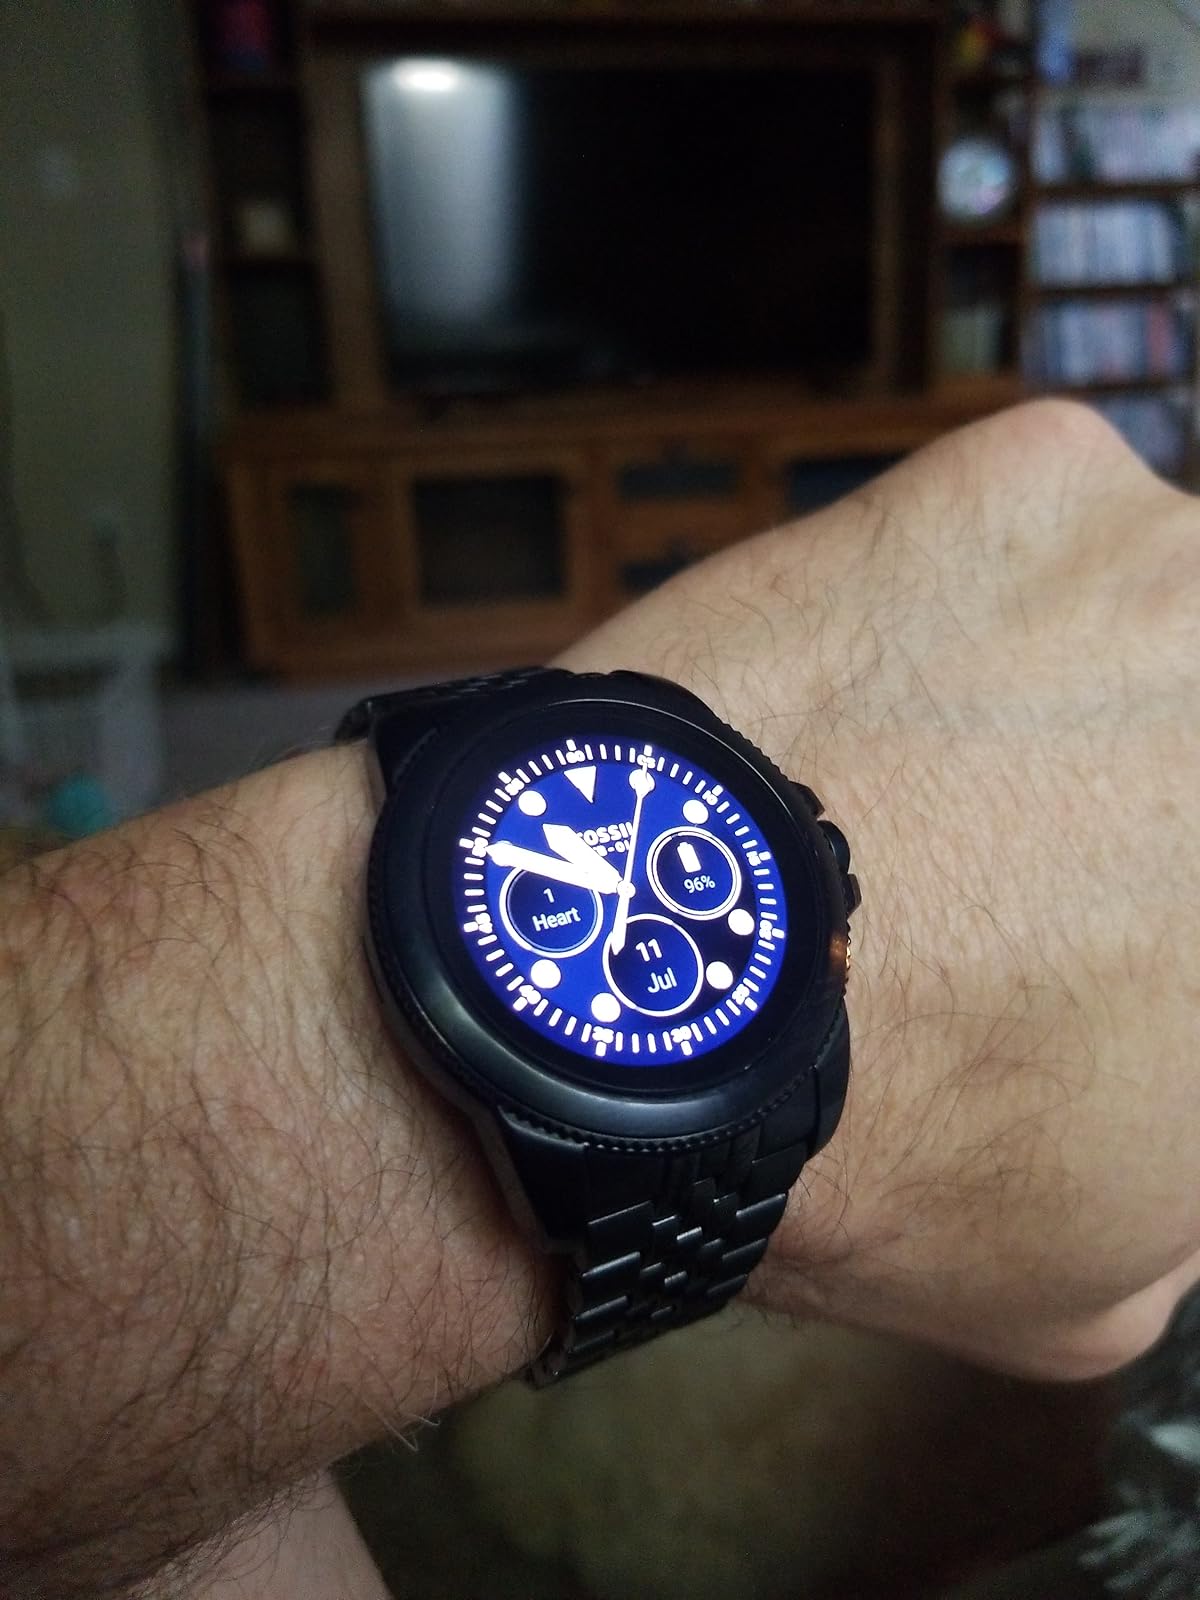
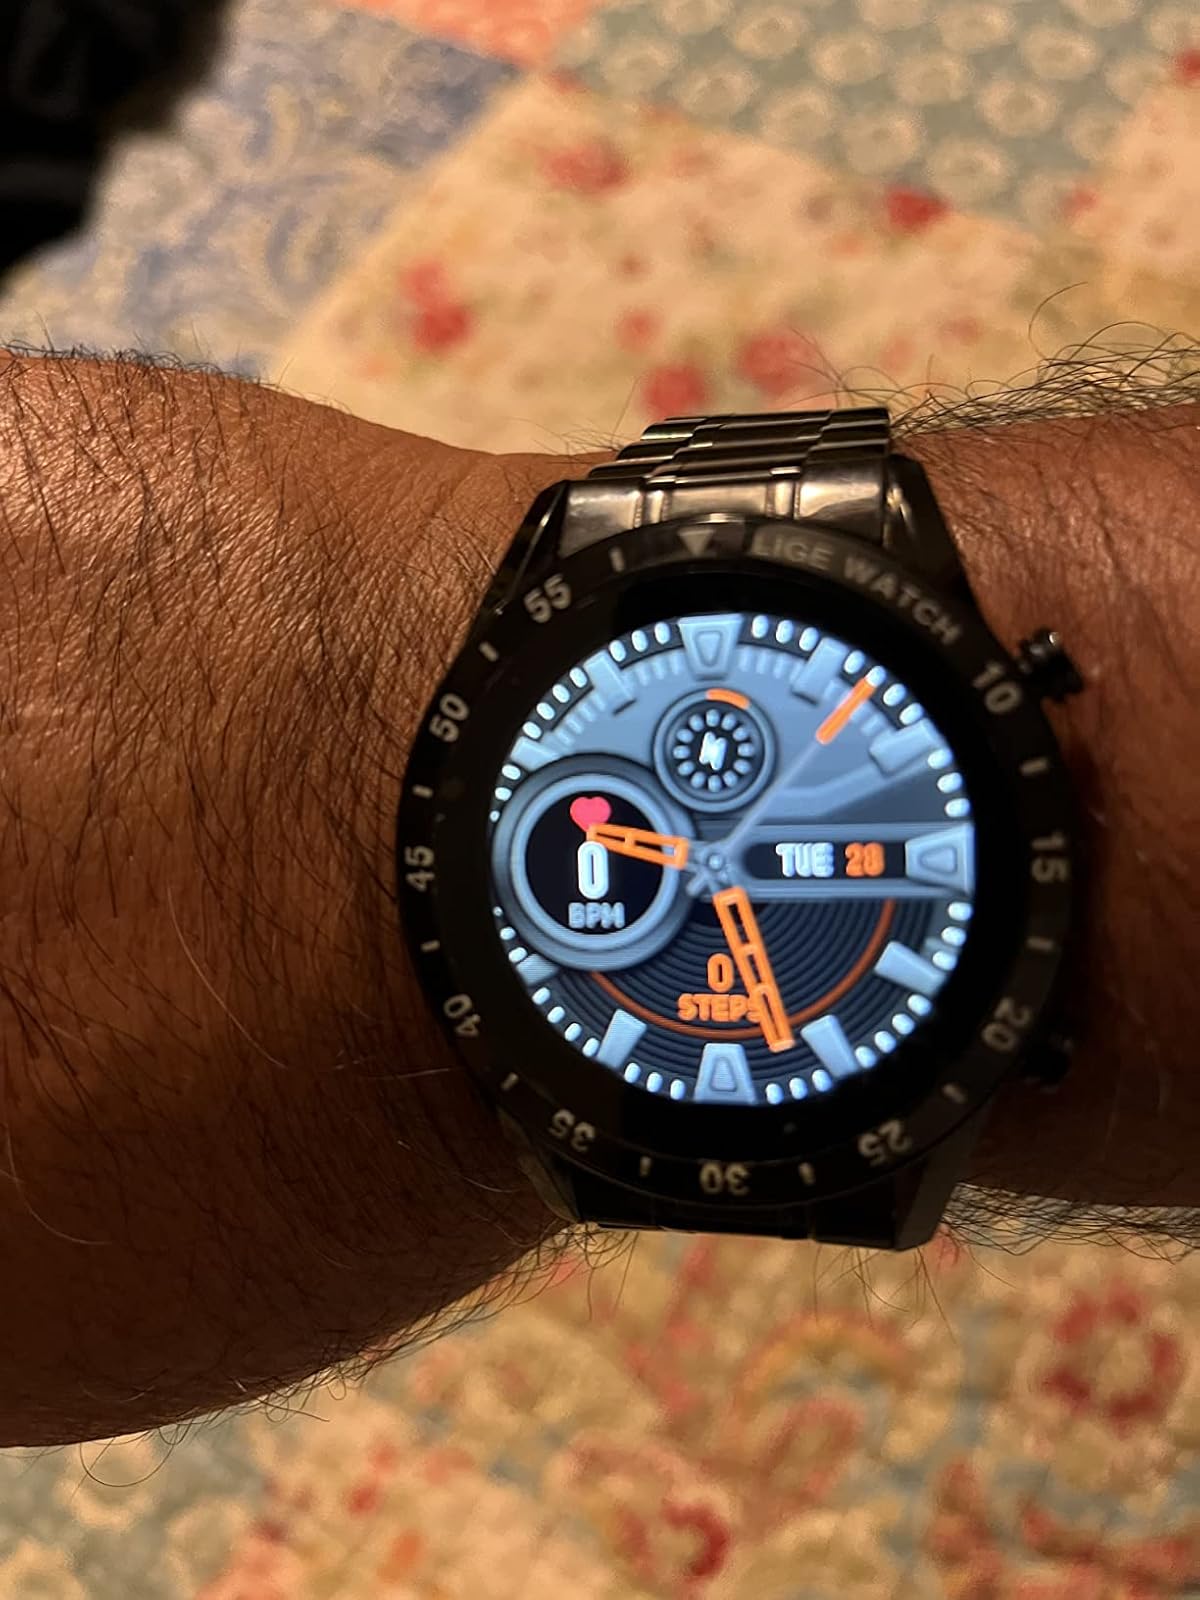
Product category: smartwatch
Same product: no